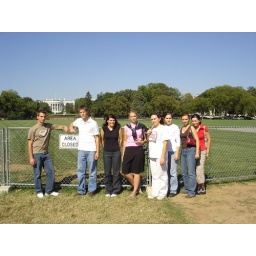
&amp;quot;Rebels&amp;quot; in front of the white house